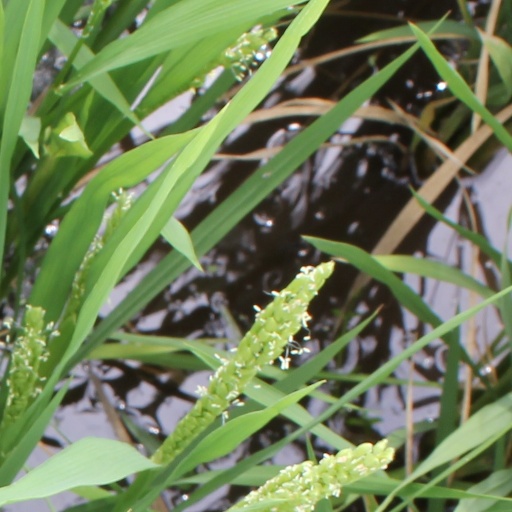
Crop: rice